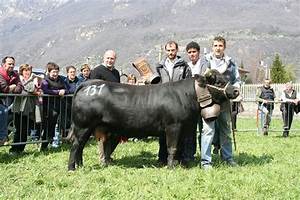
Label: mucca